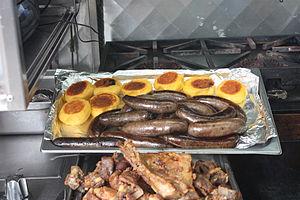
Les llapingachos sont un mets populaire en Équateur. Ce sont des galettes de pomme de terre écrasées avec du fromage fondu, qui servent en accompagnement comme les patacones. C'est un plat typique, populaire et très bon marché, que l'on trouve un peu partout. Il est très facile d'en faire, ils accompagnent très bien la viande de porc et de cuy.
La cuisine équatorienne se compose essentiellement de pommes de terre, bananes, racine de yuca, riz, lentilles, poulet, porc, bœuf, poisson, ETC...